Broken Dimanche Press

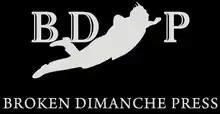

Broken Dimanche Press (BDP) is an international publisher and art platform founded by John Holten and Line Madsen Simenstad in 2009 in Berlin.